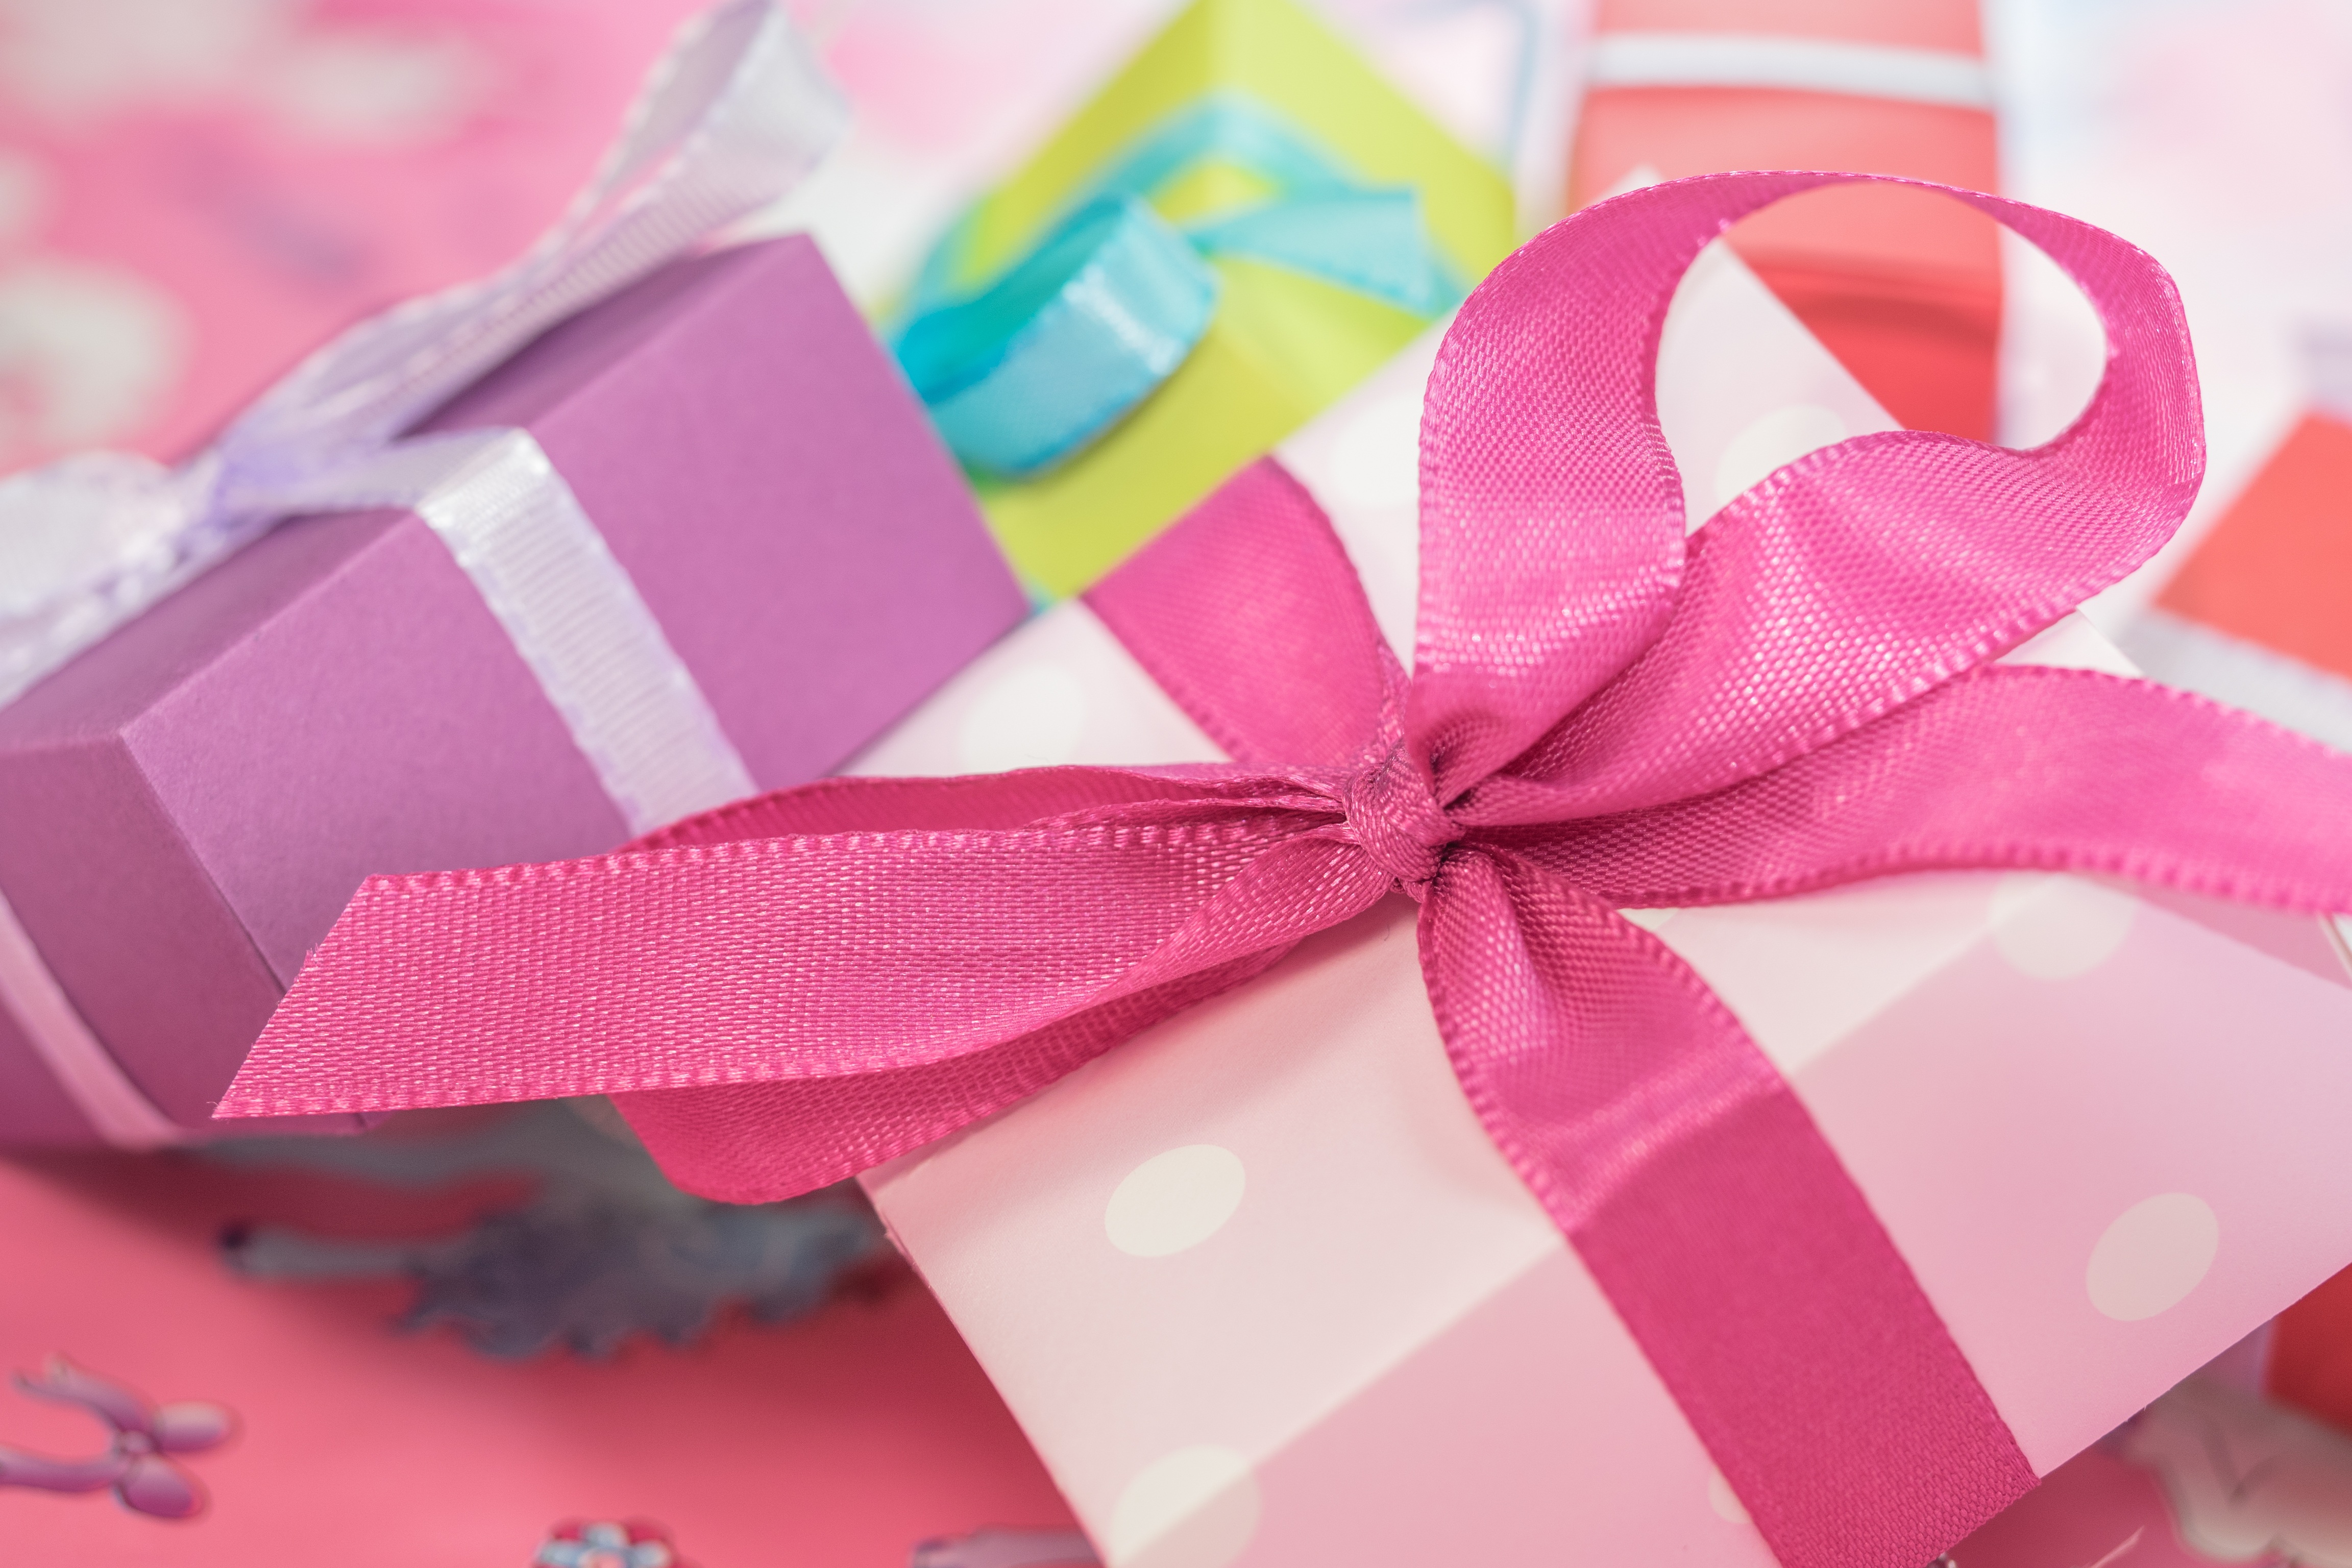
flower, petal, gift, decoration, color, colorful, pink, christmas, ribbon, package, advent, christmas decoration, gifts, joy, birthday, loop, made, packed, give, surprise, gift packaging, mother's day, children's birthday, packet loop, fashion accessory